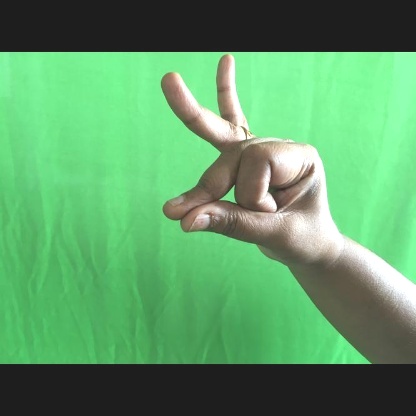
Mudra: Bramaram